Jerald G. Fishman

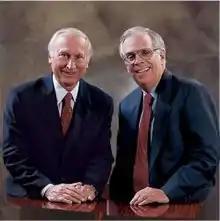
Ray Stata (Left) and Jerry Fishman (right)

Jerald G. Fishman (1945 - March 28, 2013) was an American electrical engineer and businessman. He served as Chief Executive Officer and President of Analog Devices since November 1996 until his death in March 2013. He was a 35-year veteran of Analog Devices and also served on the Board of Directors of Analog Devices, Cognex Corporation and Xilinx Inc.